Lechmi

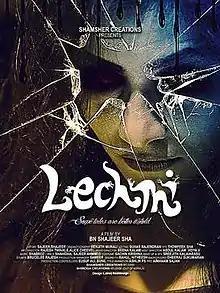
Theatrical release poster

Lechmi is a Malayalam-language Indian comedy horror film directed by "B.N Shajeer Sha", and story by Sajeer Ahammed and B.N.Shajeer Sha under the banner of Shamsher Creations. The film stars, Parvathy Ratheesh, Maanav, Sajeer Ahammed, B.N. Shabeer, Deepu Parassala, Biju Sopanam, Sethu Lekshmi, Moly Angamaly, Master Jiyaaz and Master Faraaz. Parvathy Ratheesh plays a salient, yet enigmatic role in the movie.